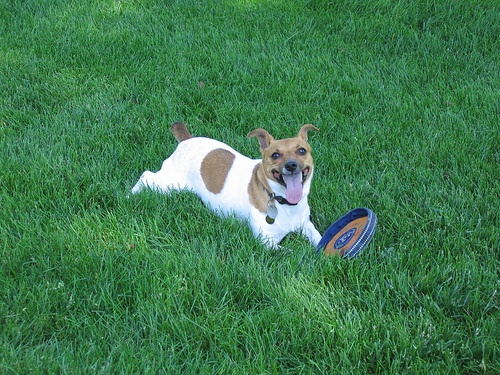
A little dog laying in the grass with a frisbee.
A dog with its mouth wide open and tongue hanging out is laying on the grass next to a disc-shaped toy.
A dog wagging his tongue has he plays.
A brown and white dog laying in lush grass near a blue disc.
A dog plays with a Frisbee on thick grass.